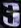
Number: 3